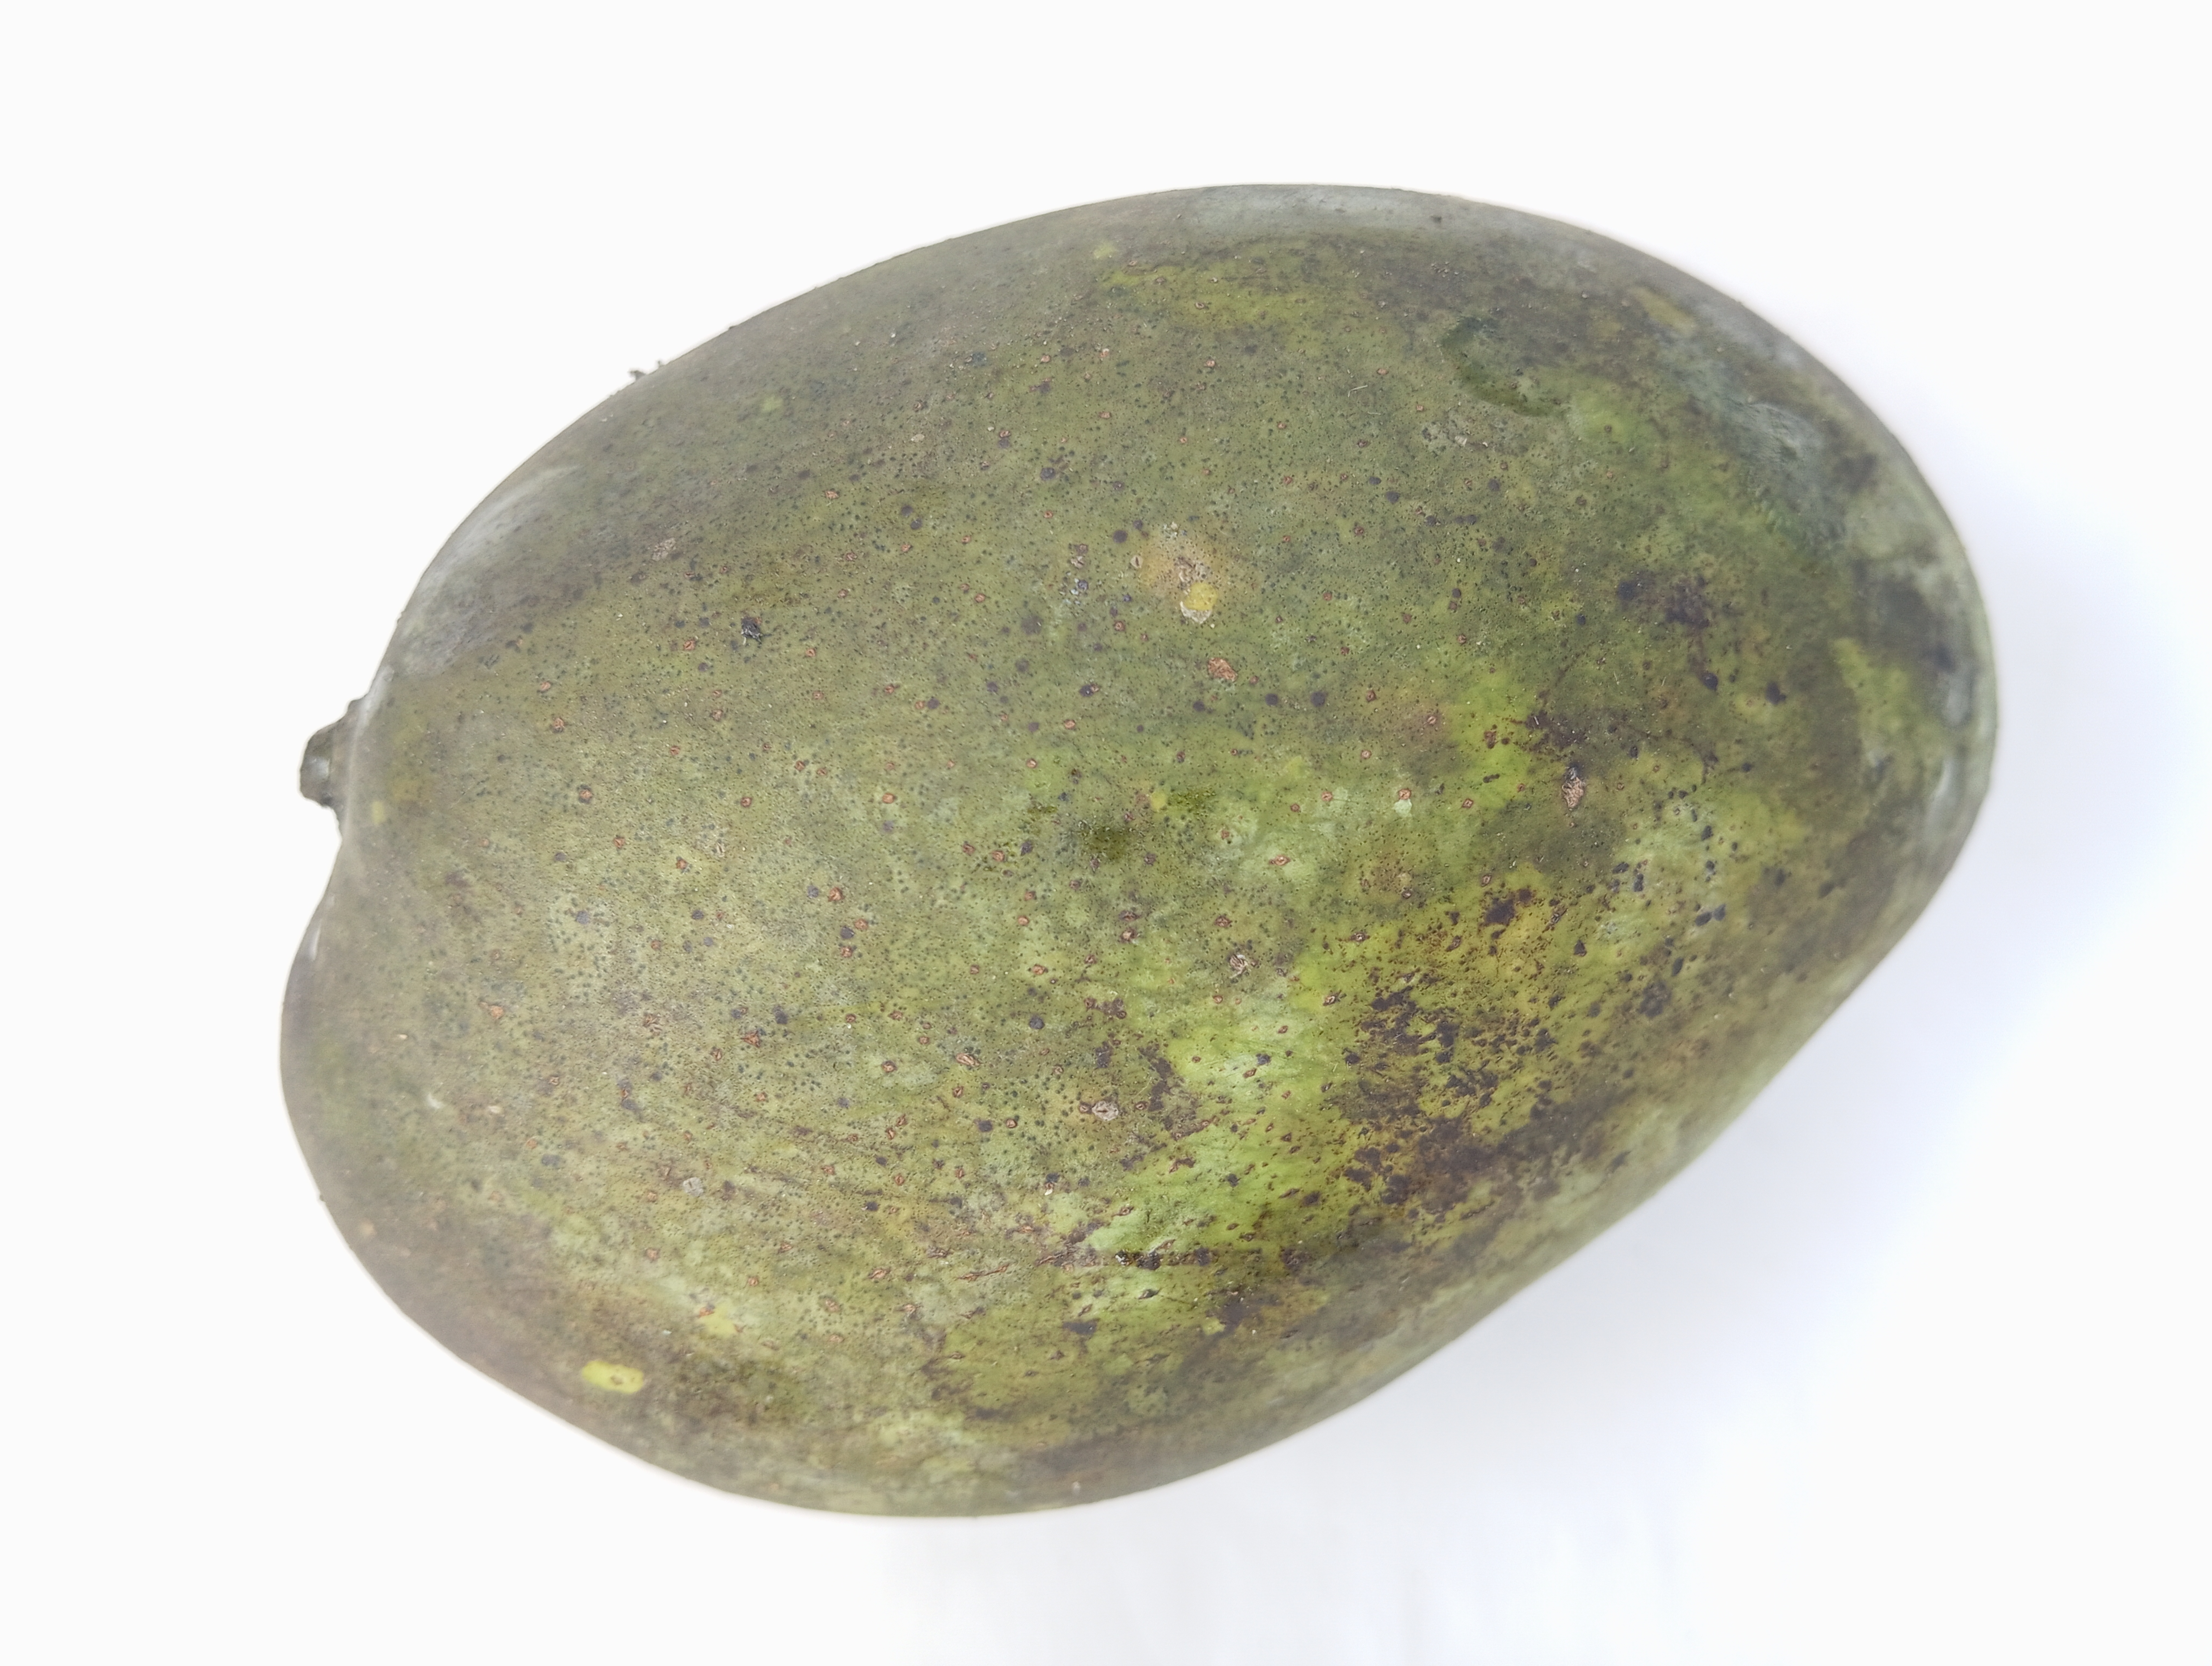
Mango variety: Fazli